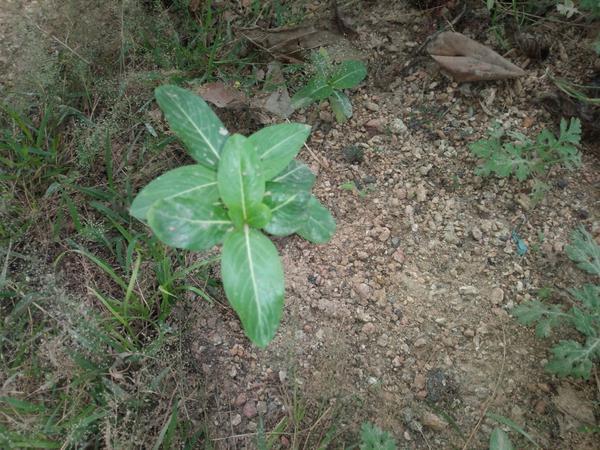
Plant: Nithyapushpa